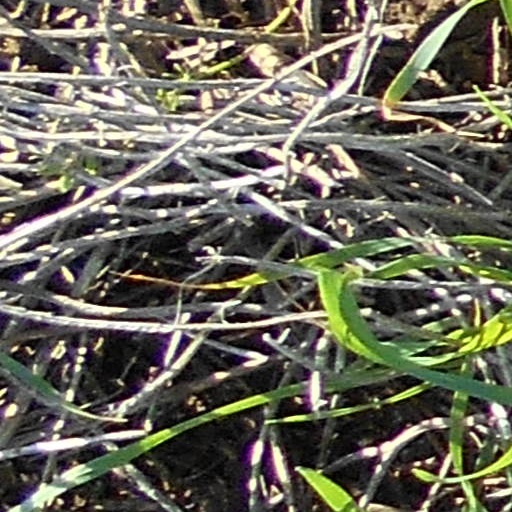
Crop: wheat